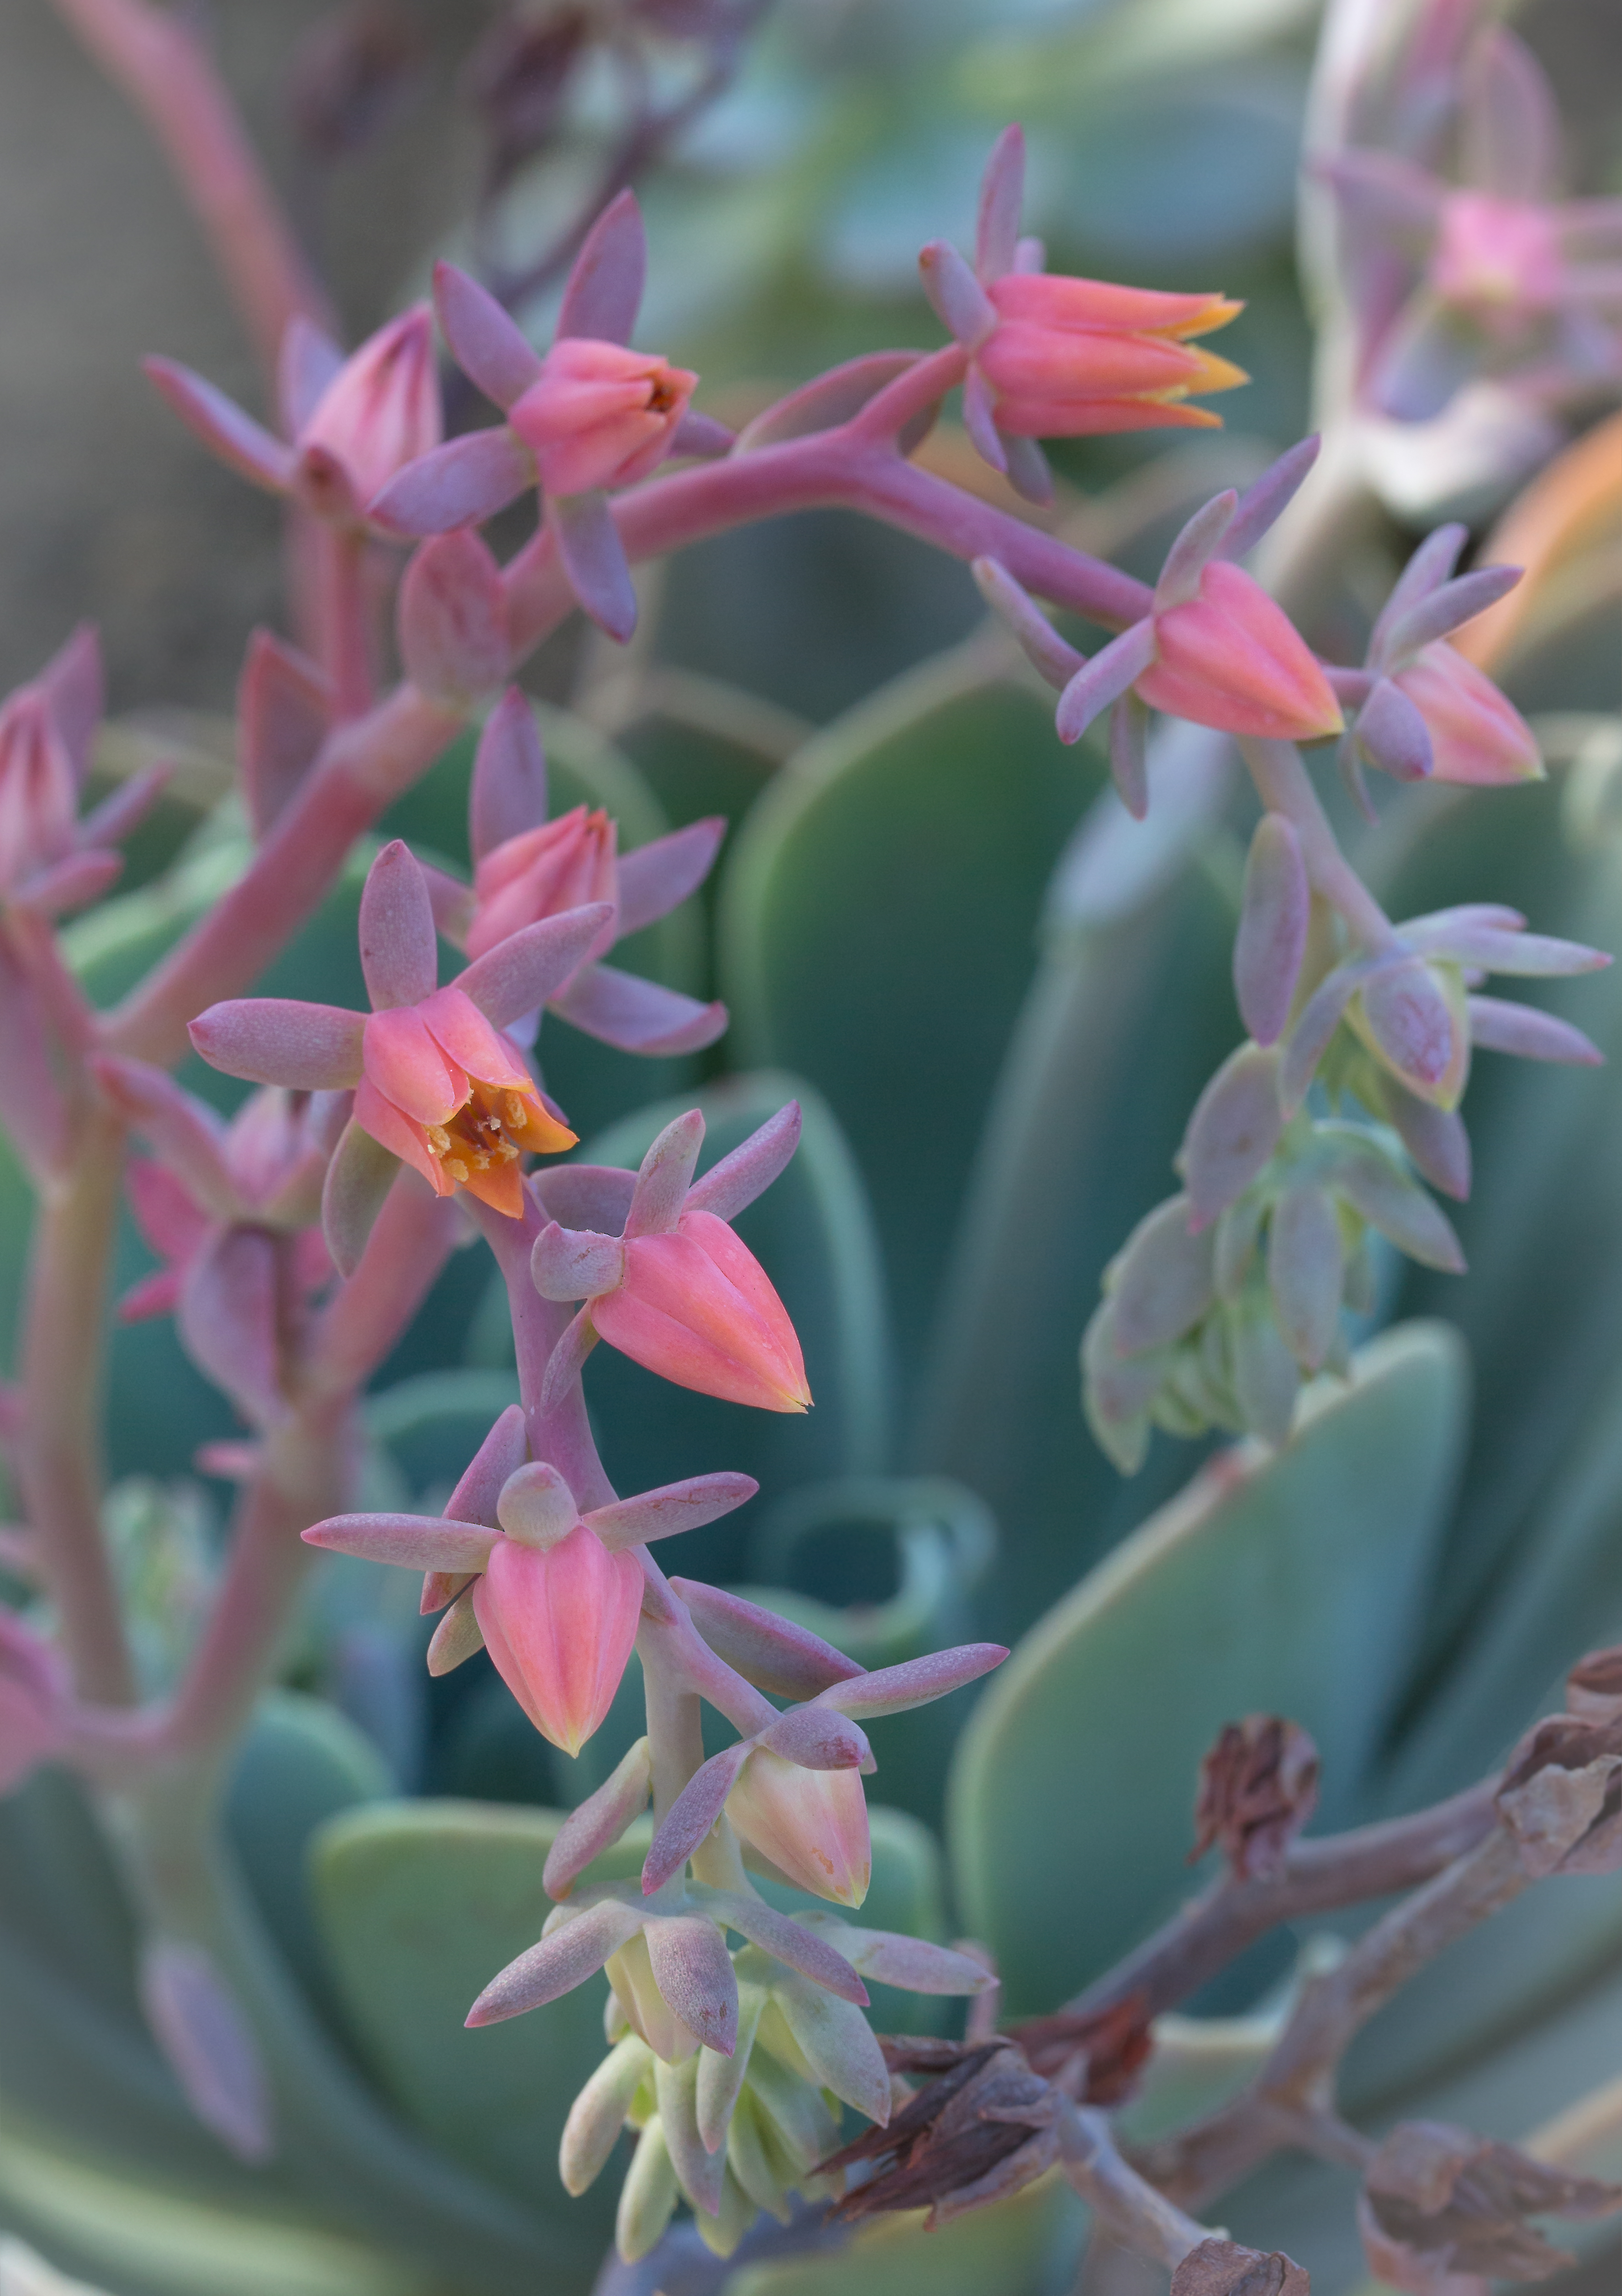
nature, blossom, plant, flower, macro, botany, succulent, garden, pink, flora, california, orchid, wildflower, pastel, shrub, losangeles, echeveria, macro photography, flowering plant, cattleya, epidendrum, dendrobium, land plant, moth orchid